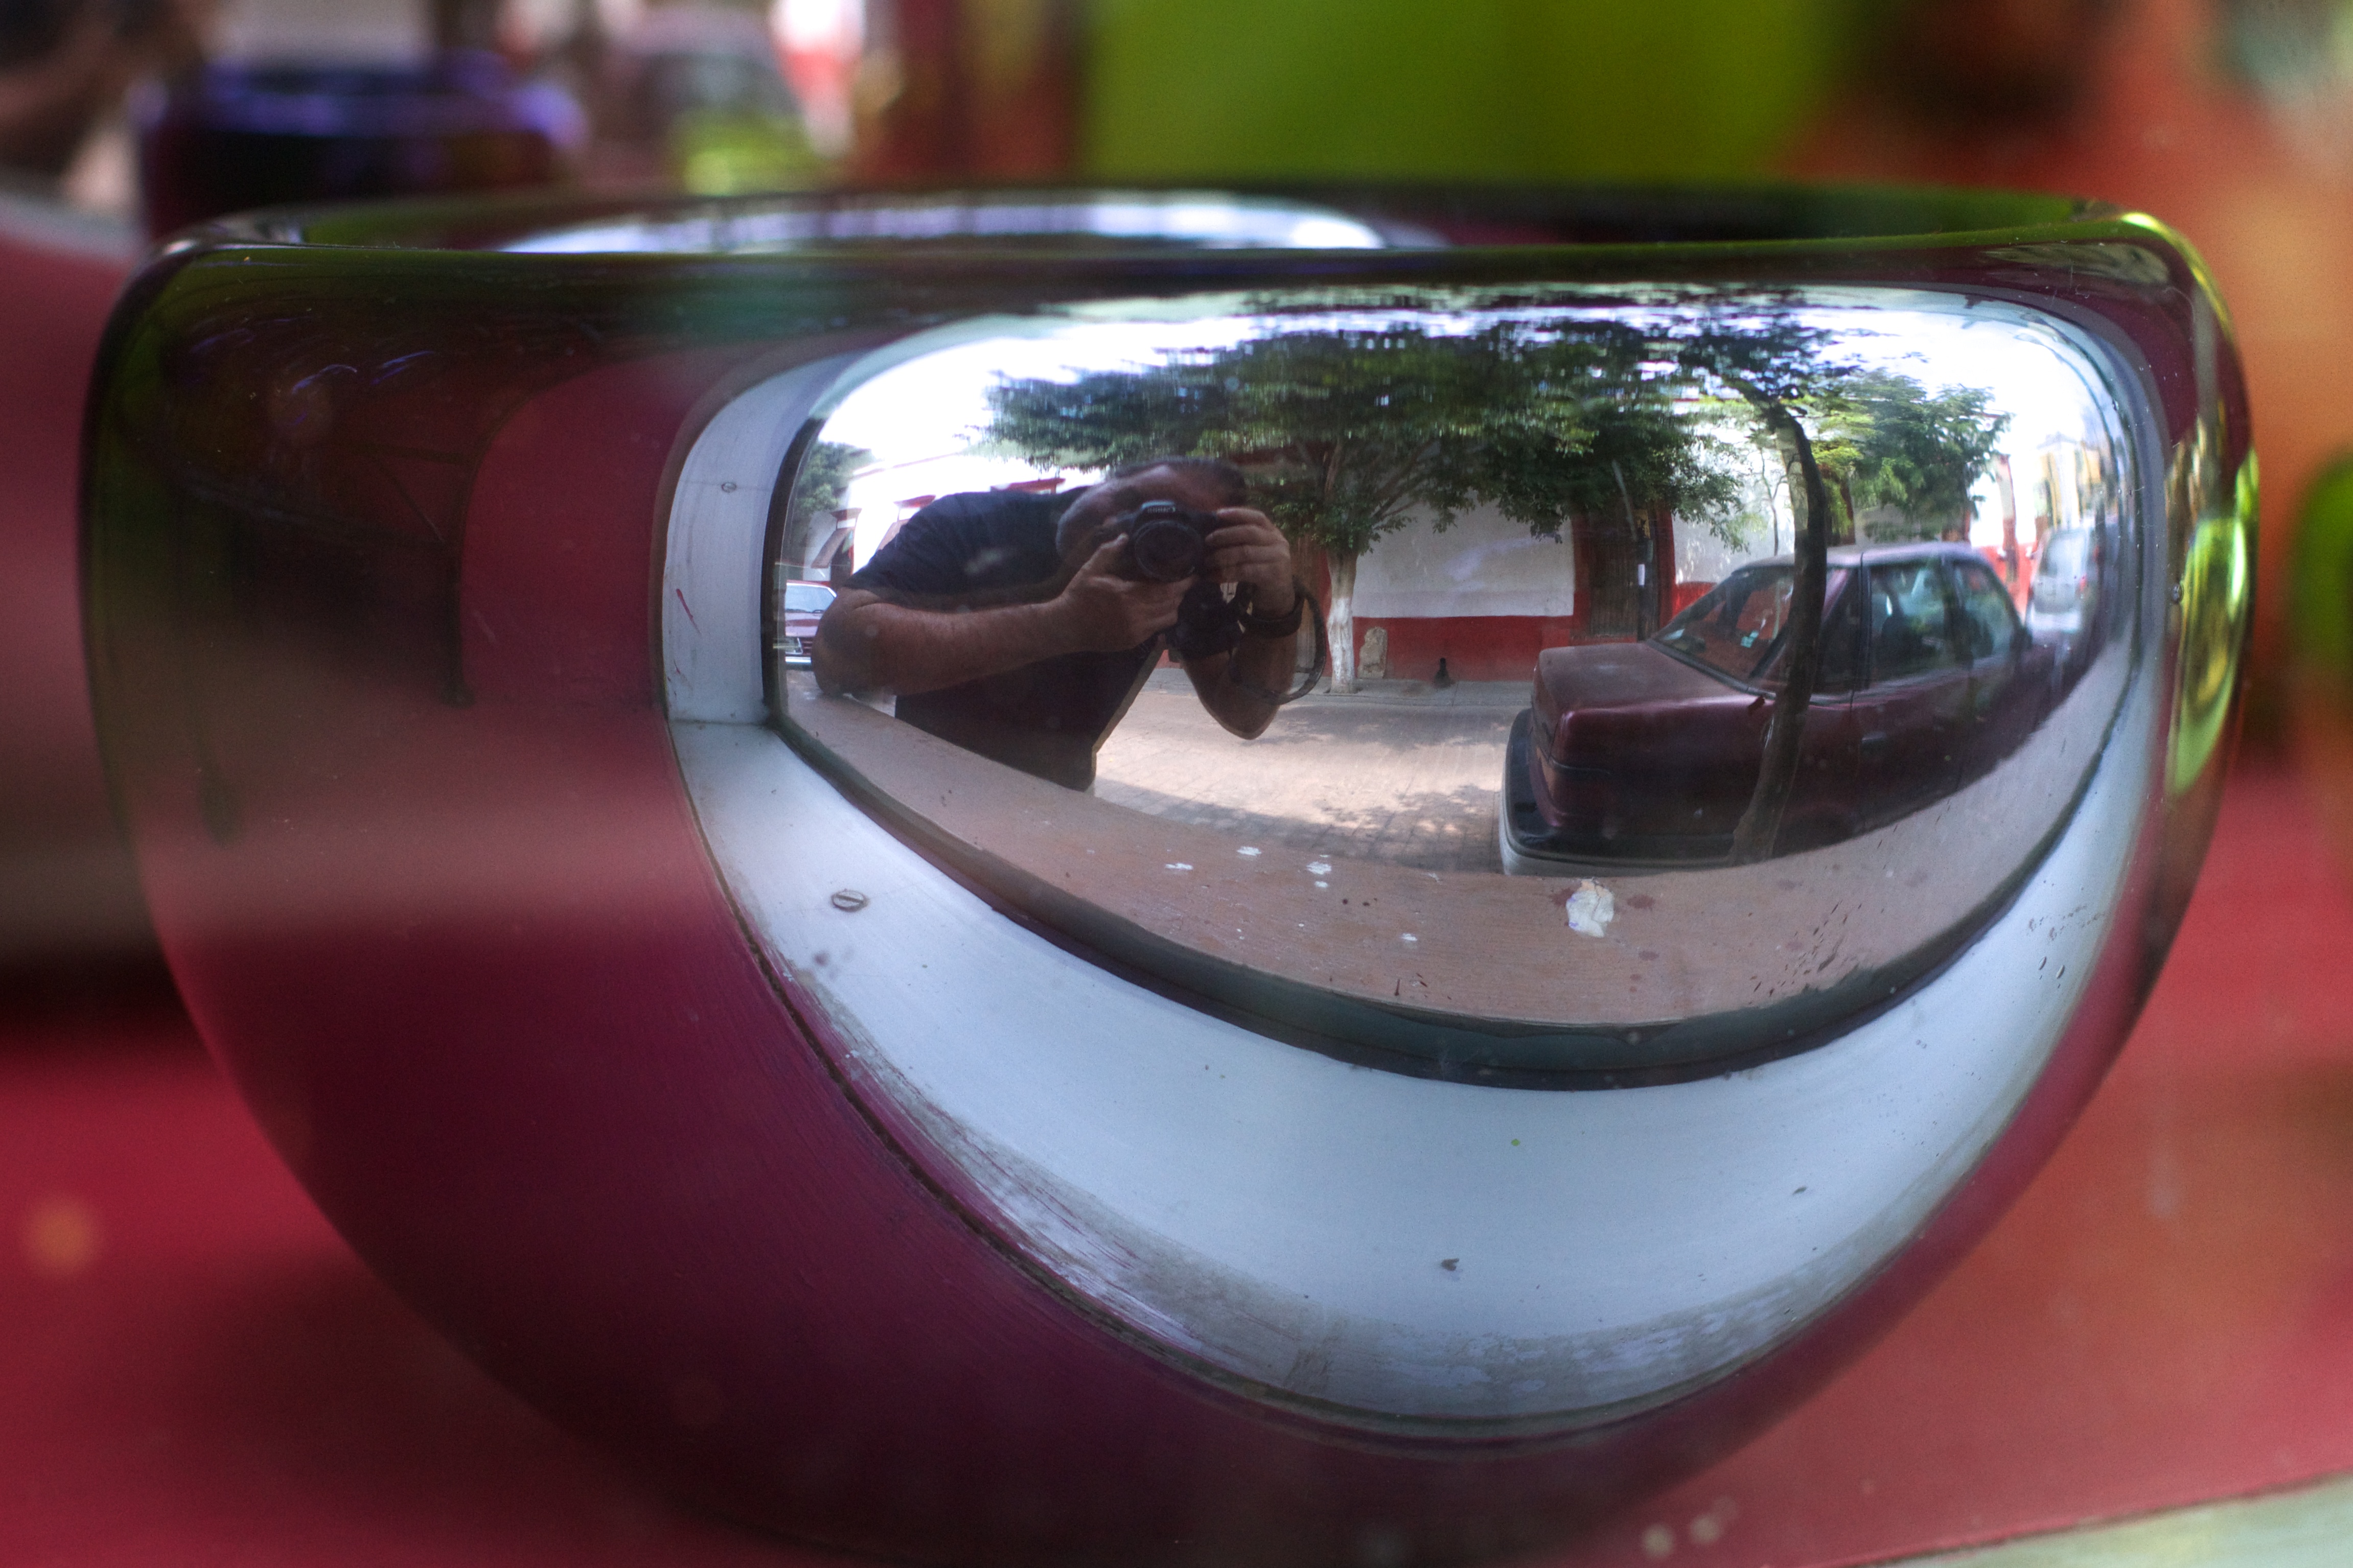
light, glass, red, vehicle, color, lighting, sunglasses, glasses, shape